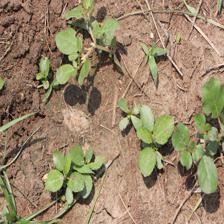
Label: BroadLeafWeed